Josephine MacLeod

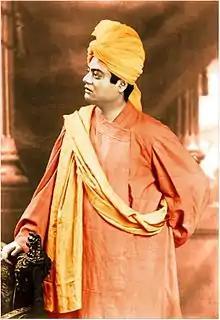
Swami Vivekananda in London in 1896.

Josephine was born on 26 December 1858, on Boxing Day, in Chicago to John David MacLeod and Mary Ann Lennon. Her father was an American of Scottish descent. The couple had three sons and three daughters. Two of their daughters, Betty (1852–1931) and Josephine (1858–1949), became disciples of Swami Vivekananda. Betty married Mr. William Sturges of Chicago in 1876 and had a son named Hollister and a daughter named Alberta, who were also intimately connected with the Vedanta Societies and Ramakrishna order. Being unmarried herself, Josephine stayed with Betty and her family. After the death of William Sturges in 1894, Betty married Francis Legett, a businessman of New York, in 1895. Swami Vivekananda attended this marriage in Paris. Ridgely Manor, which later became famous as one of the places to accommodate Swami Vivekananda during his travel to Americas and Europe in 1899, belonged to the Legett family.